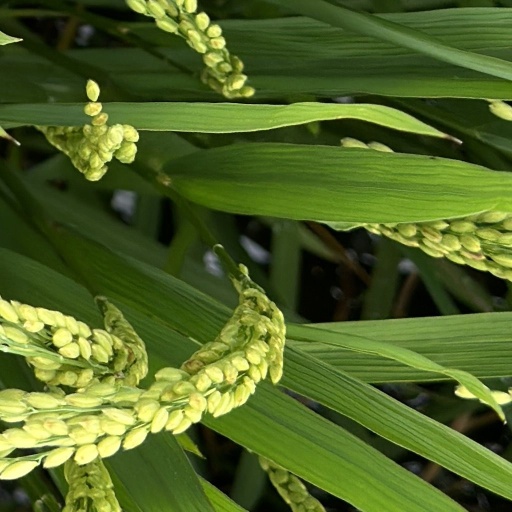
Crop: rice